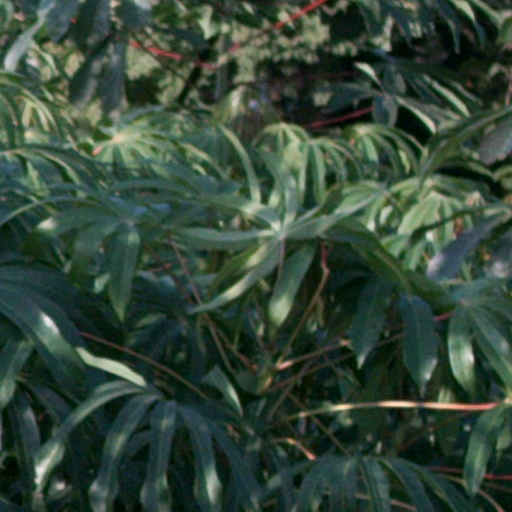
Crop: cassava